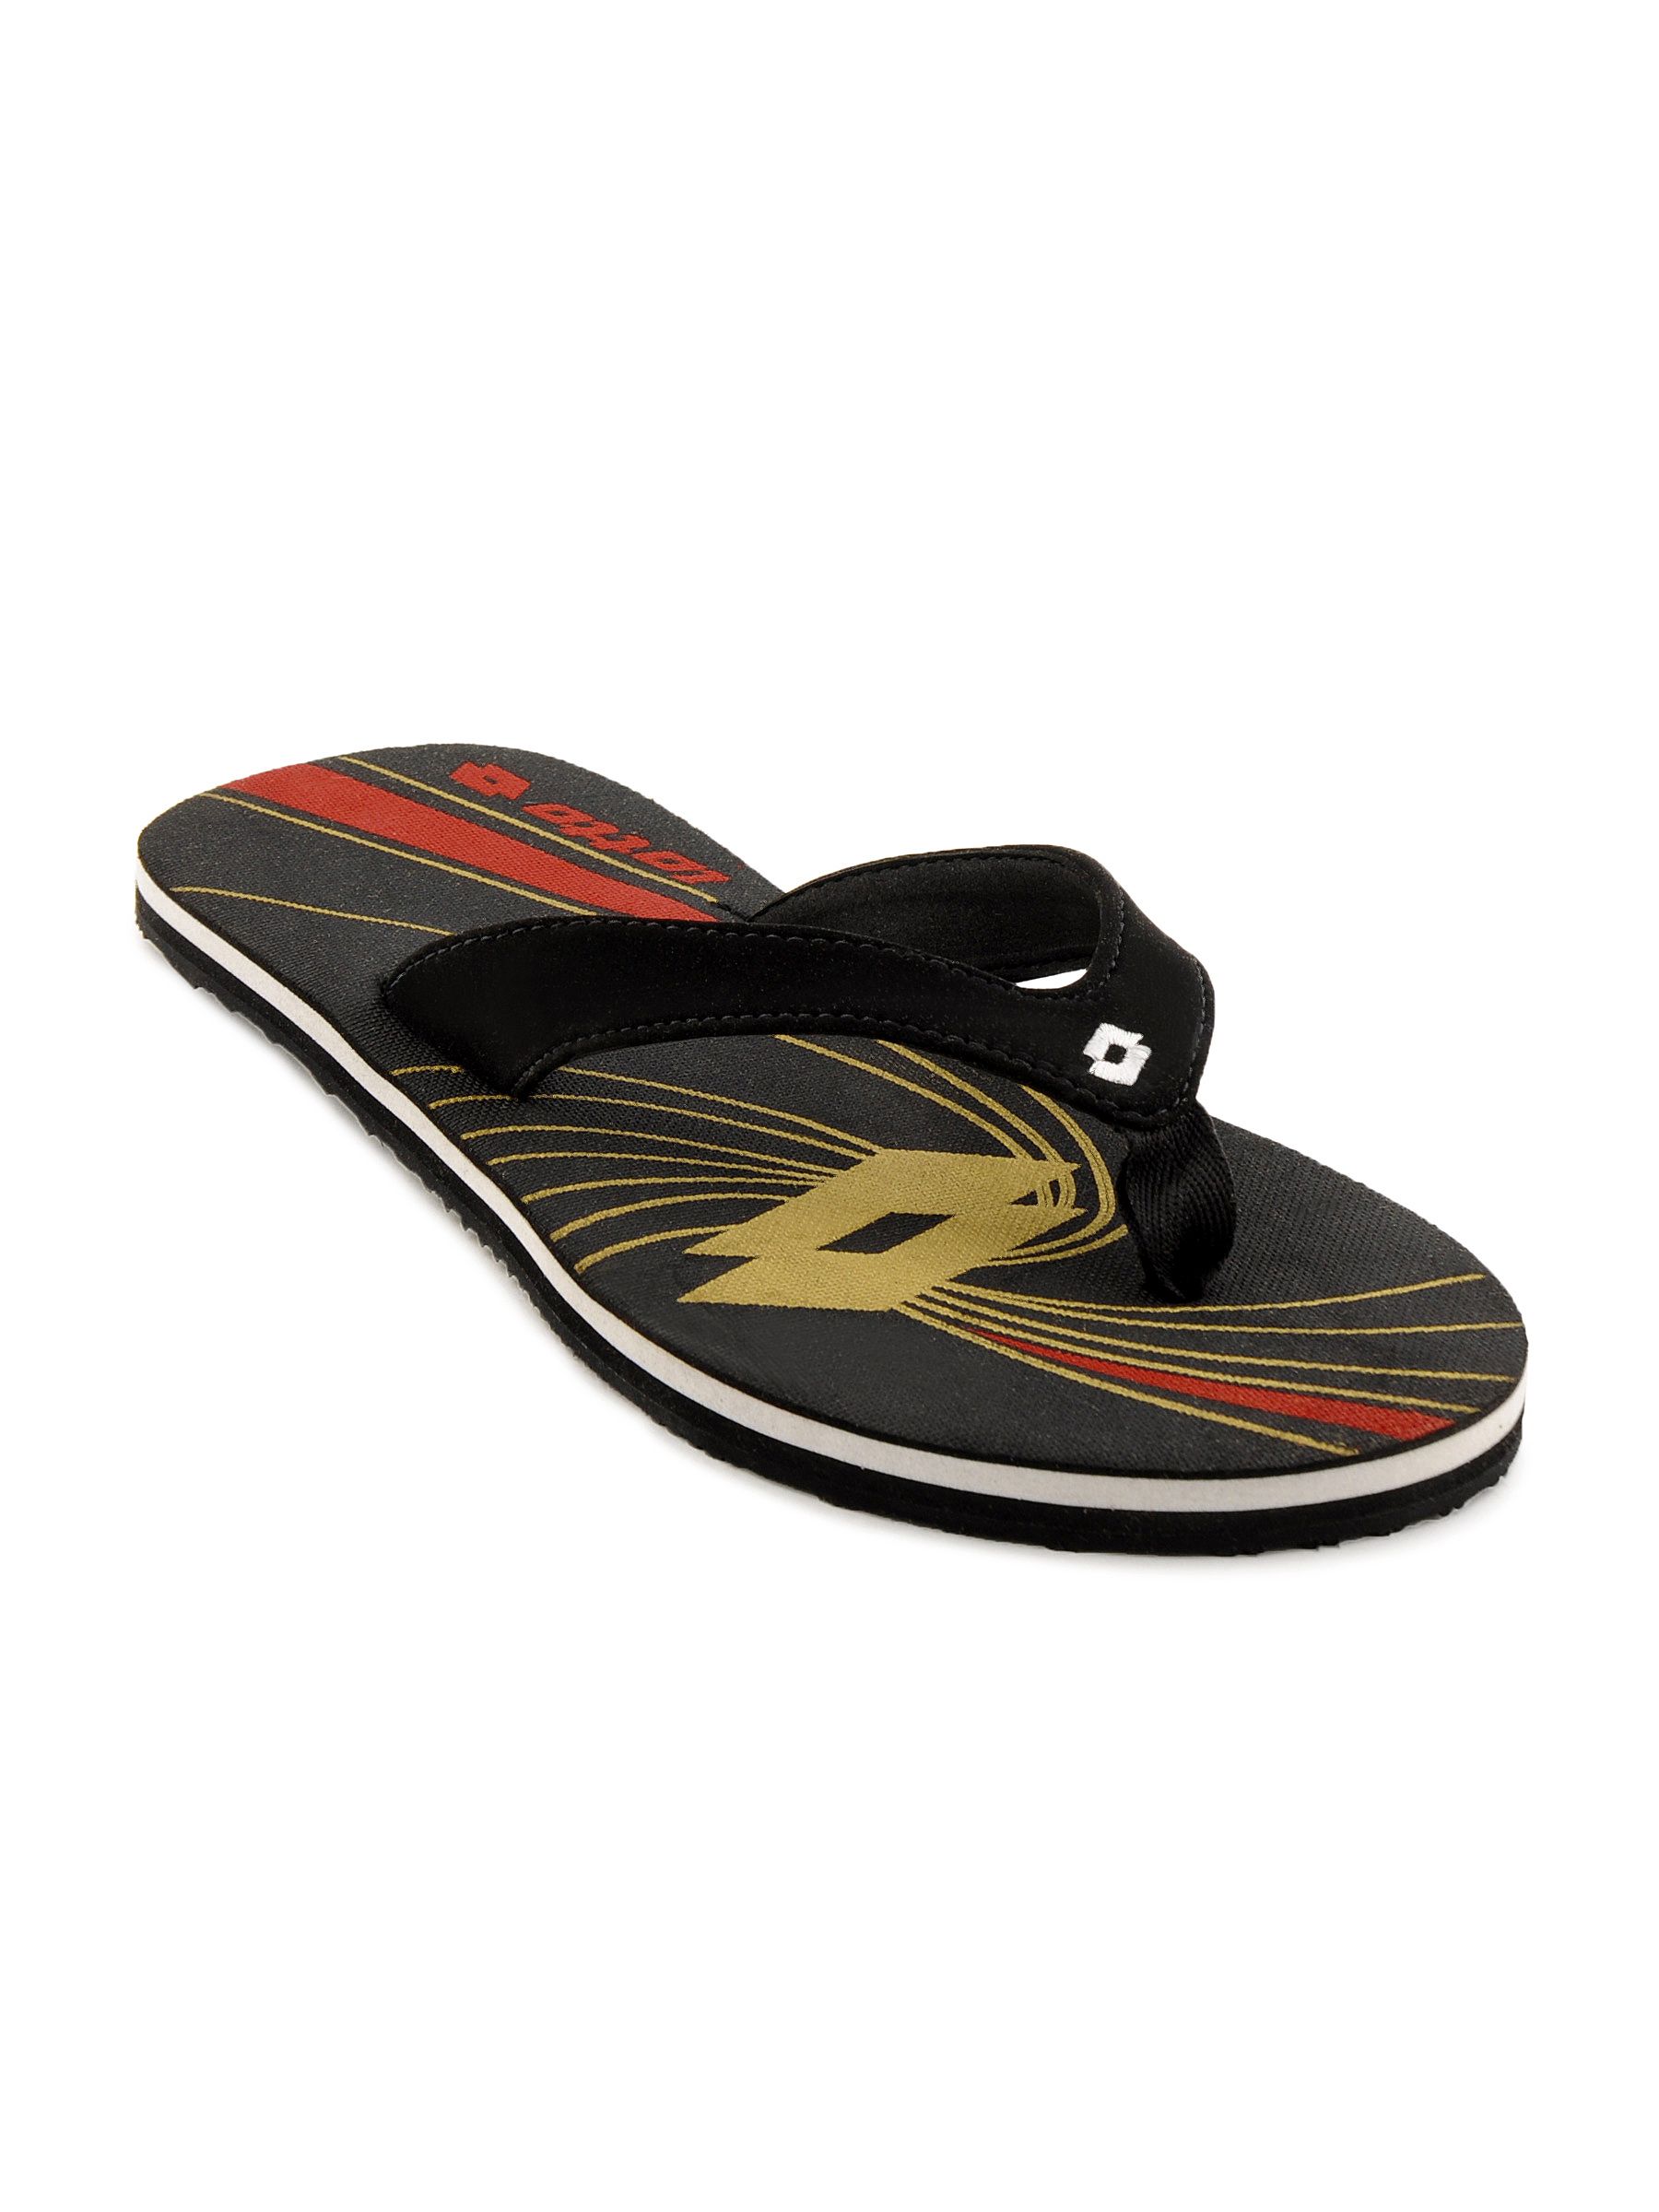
Lotto Unisex Shine Black Slippers
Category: Footwear / Flip Flops / Flip Flops
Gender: Unisex
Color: Black
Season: Fall 2011
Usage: Casual